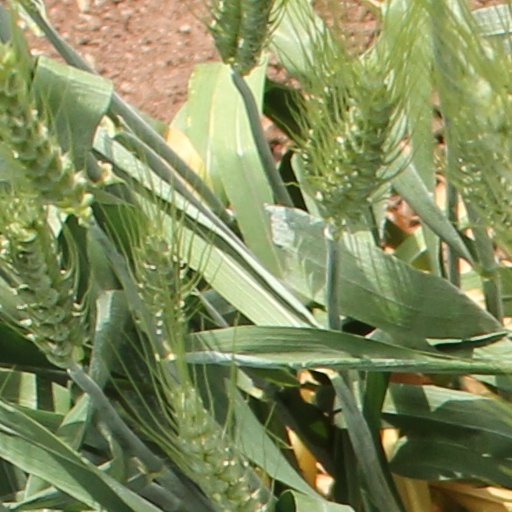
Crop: wheat